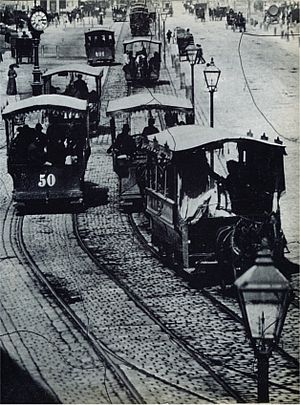
Wiener Straßenbahn / Historie / Hestetrukket sporvogn
Hestetrukne sporvogne i Wien
Wiener Straßenbahn er et sporvognssystem i Østrigs hovedstad Wien. Der er 227 kilometer sporvognslinje i Wien, hvilket gør det til at af verdens største systemer.